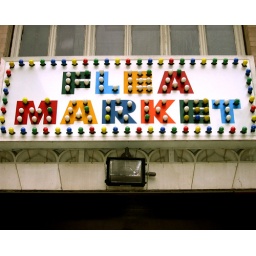
Just a colorful sign that caught my eye as I was walking around the city one day.